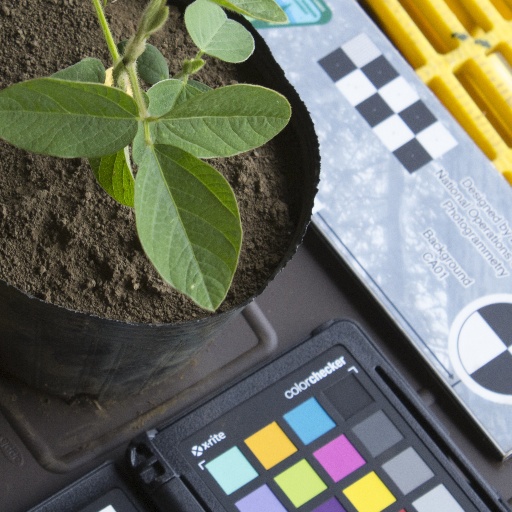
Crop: soybean